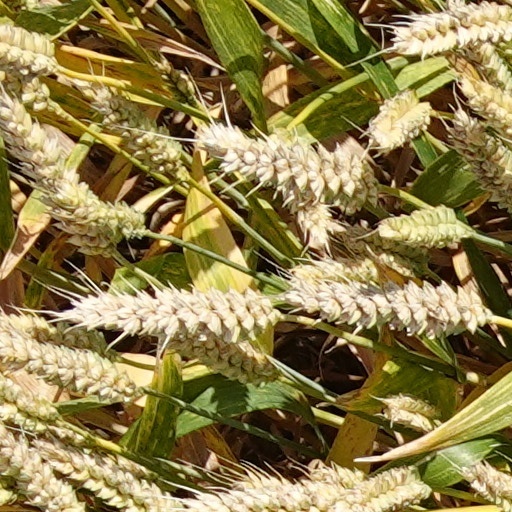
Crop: wheat